Westminster Coroner's Court

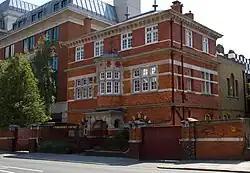
Westminster Coroner's Court

The Coroner's Court for the City of Westminster, Greater London, is located in Westminster at 65, Horseferry Road, together with the office of HM Coroner, and is a Grade II listed building.